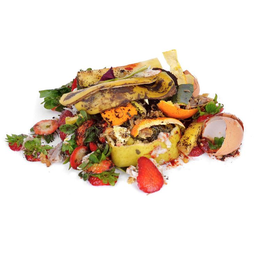
Label: generalcompost